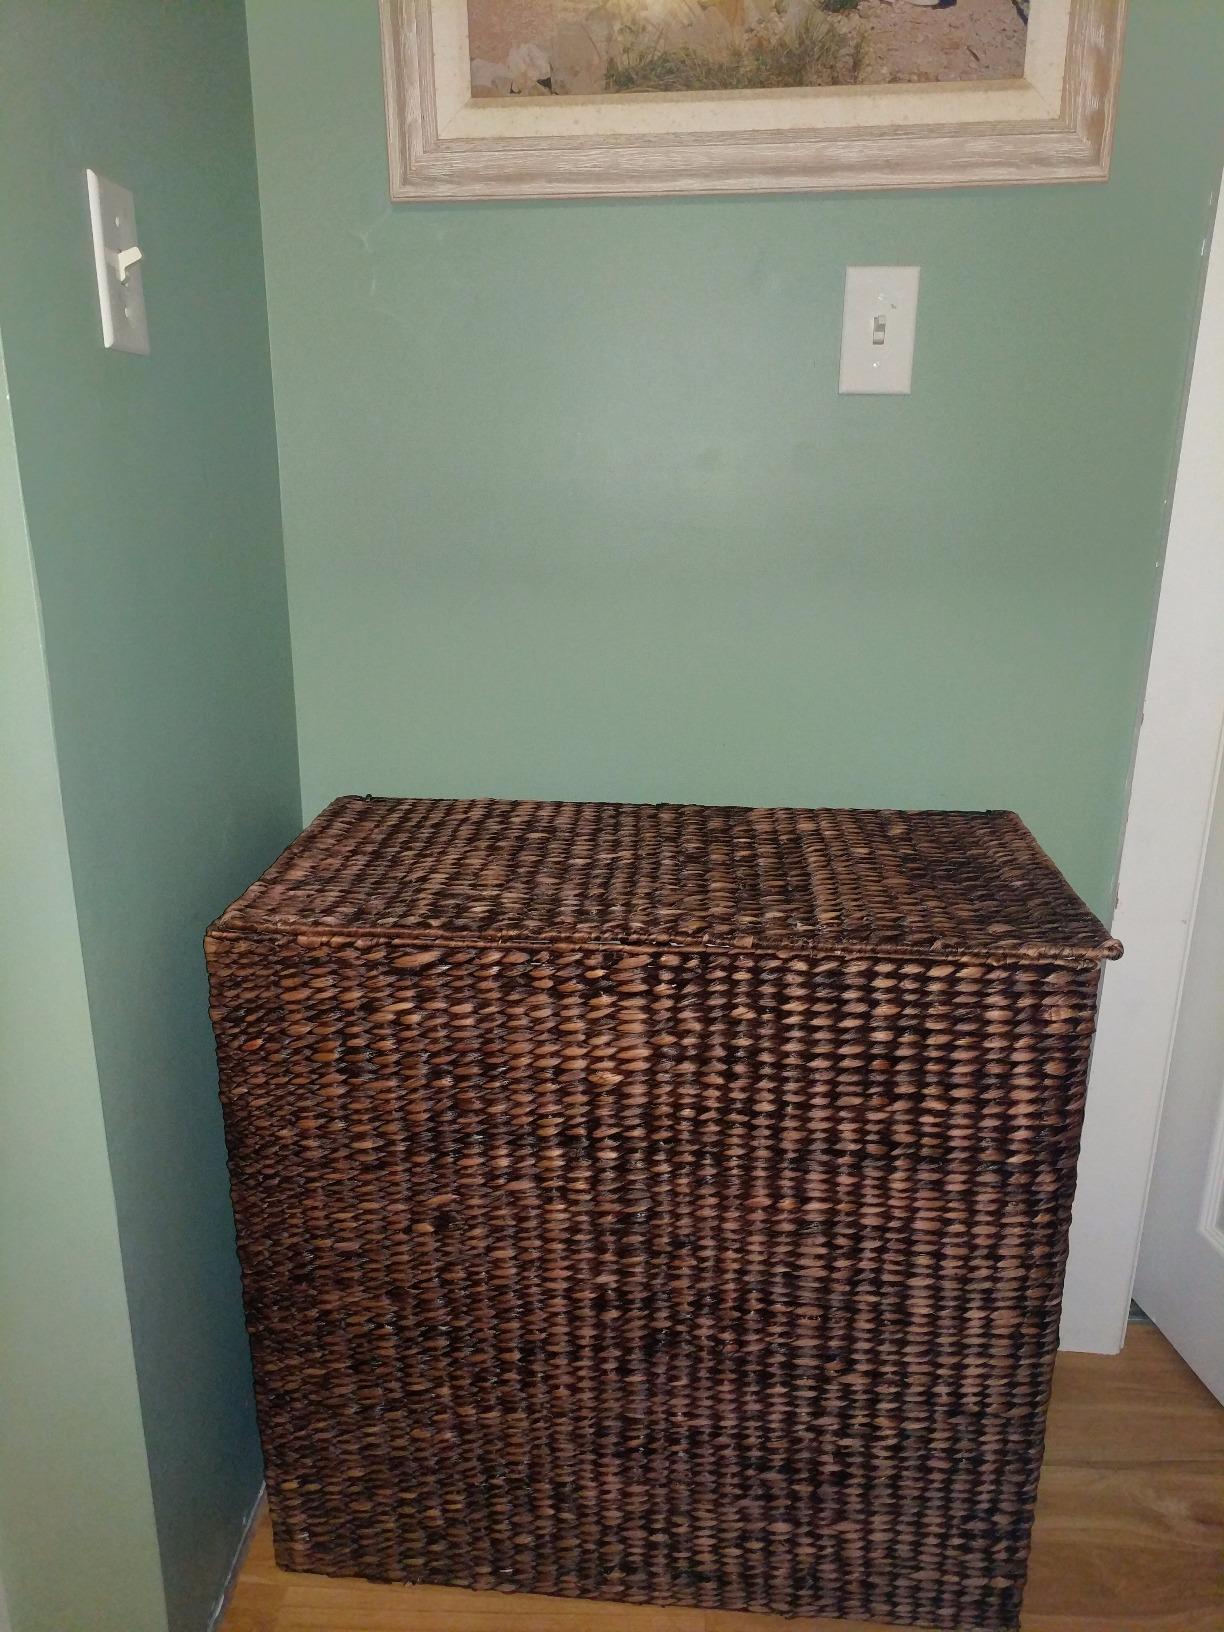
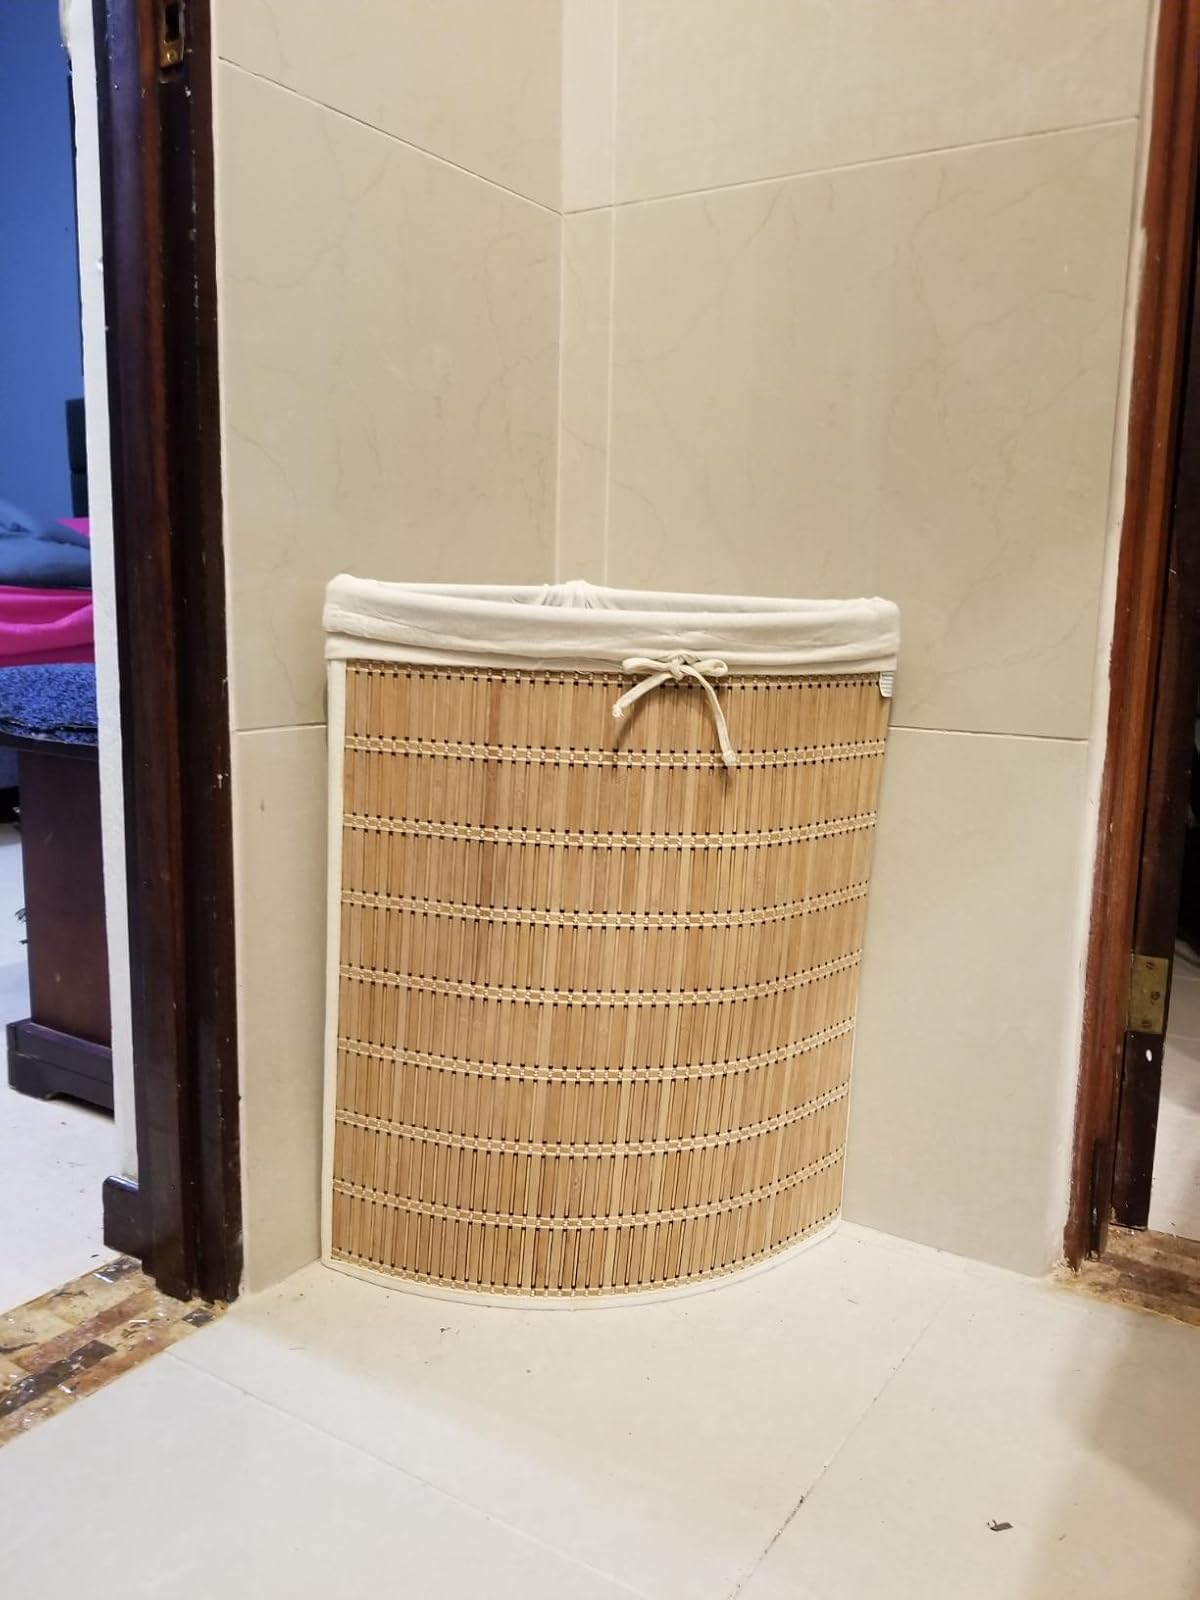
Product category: items_hamper
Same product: no